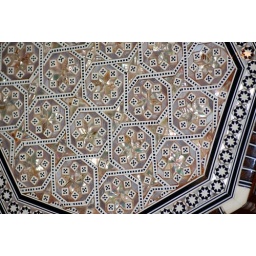
inlaid in lid of a box in a Mediterranean shop in the Multnomah District in Portland, Oregon.